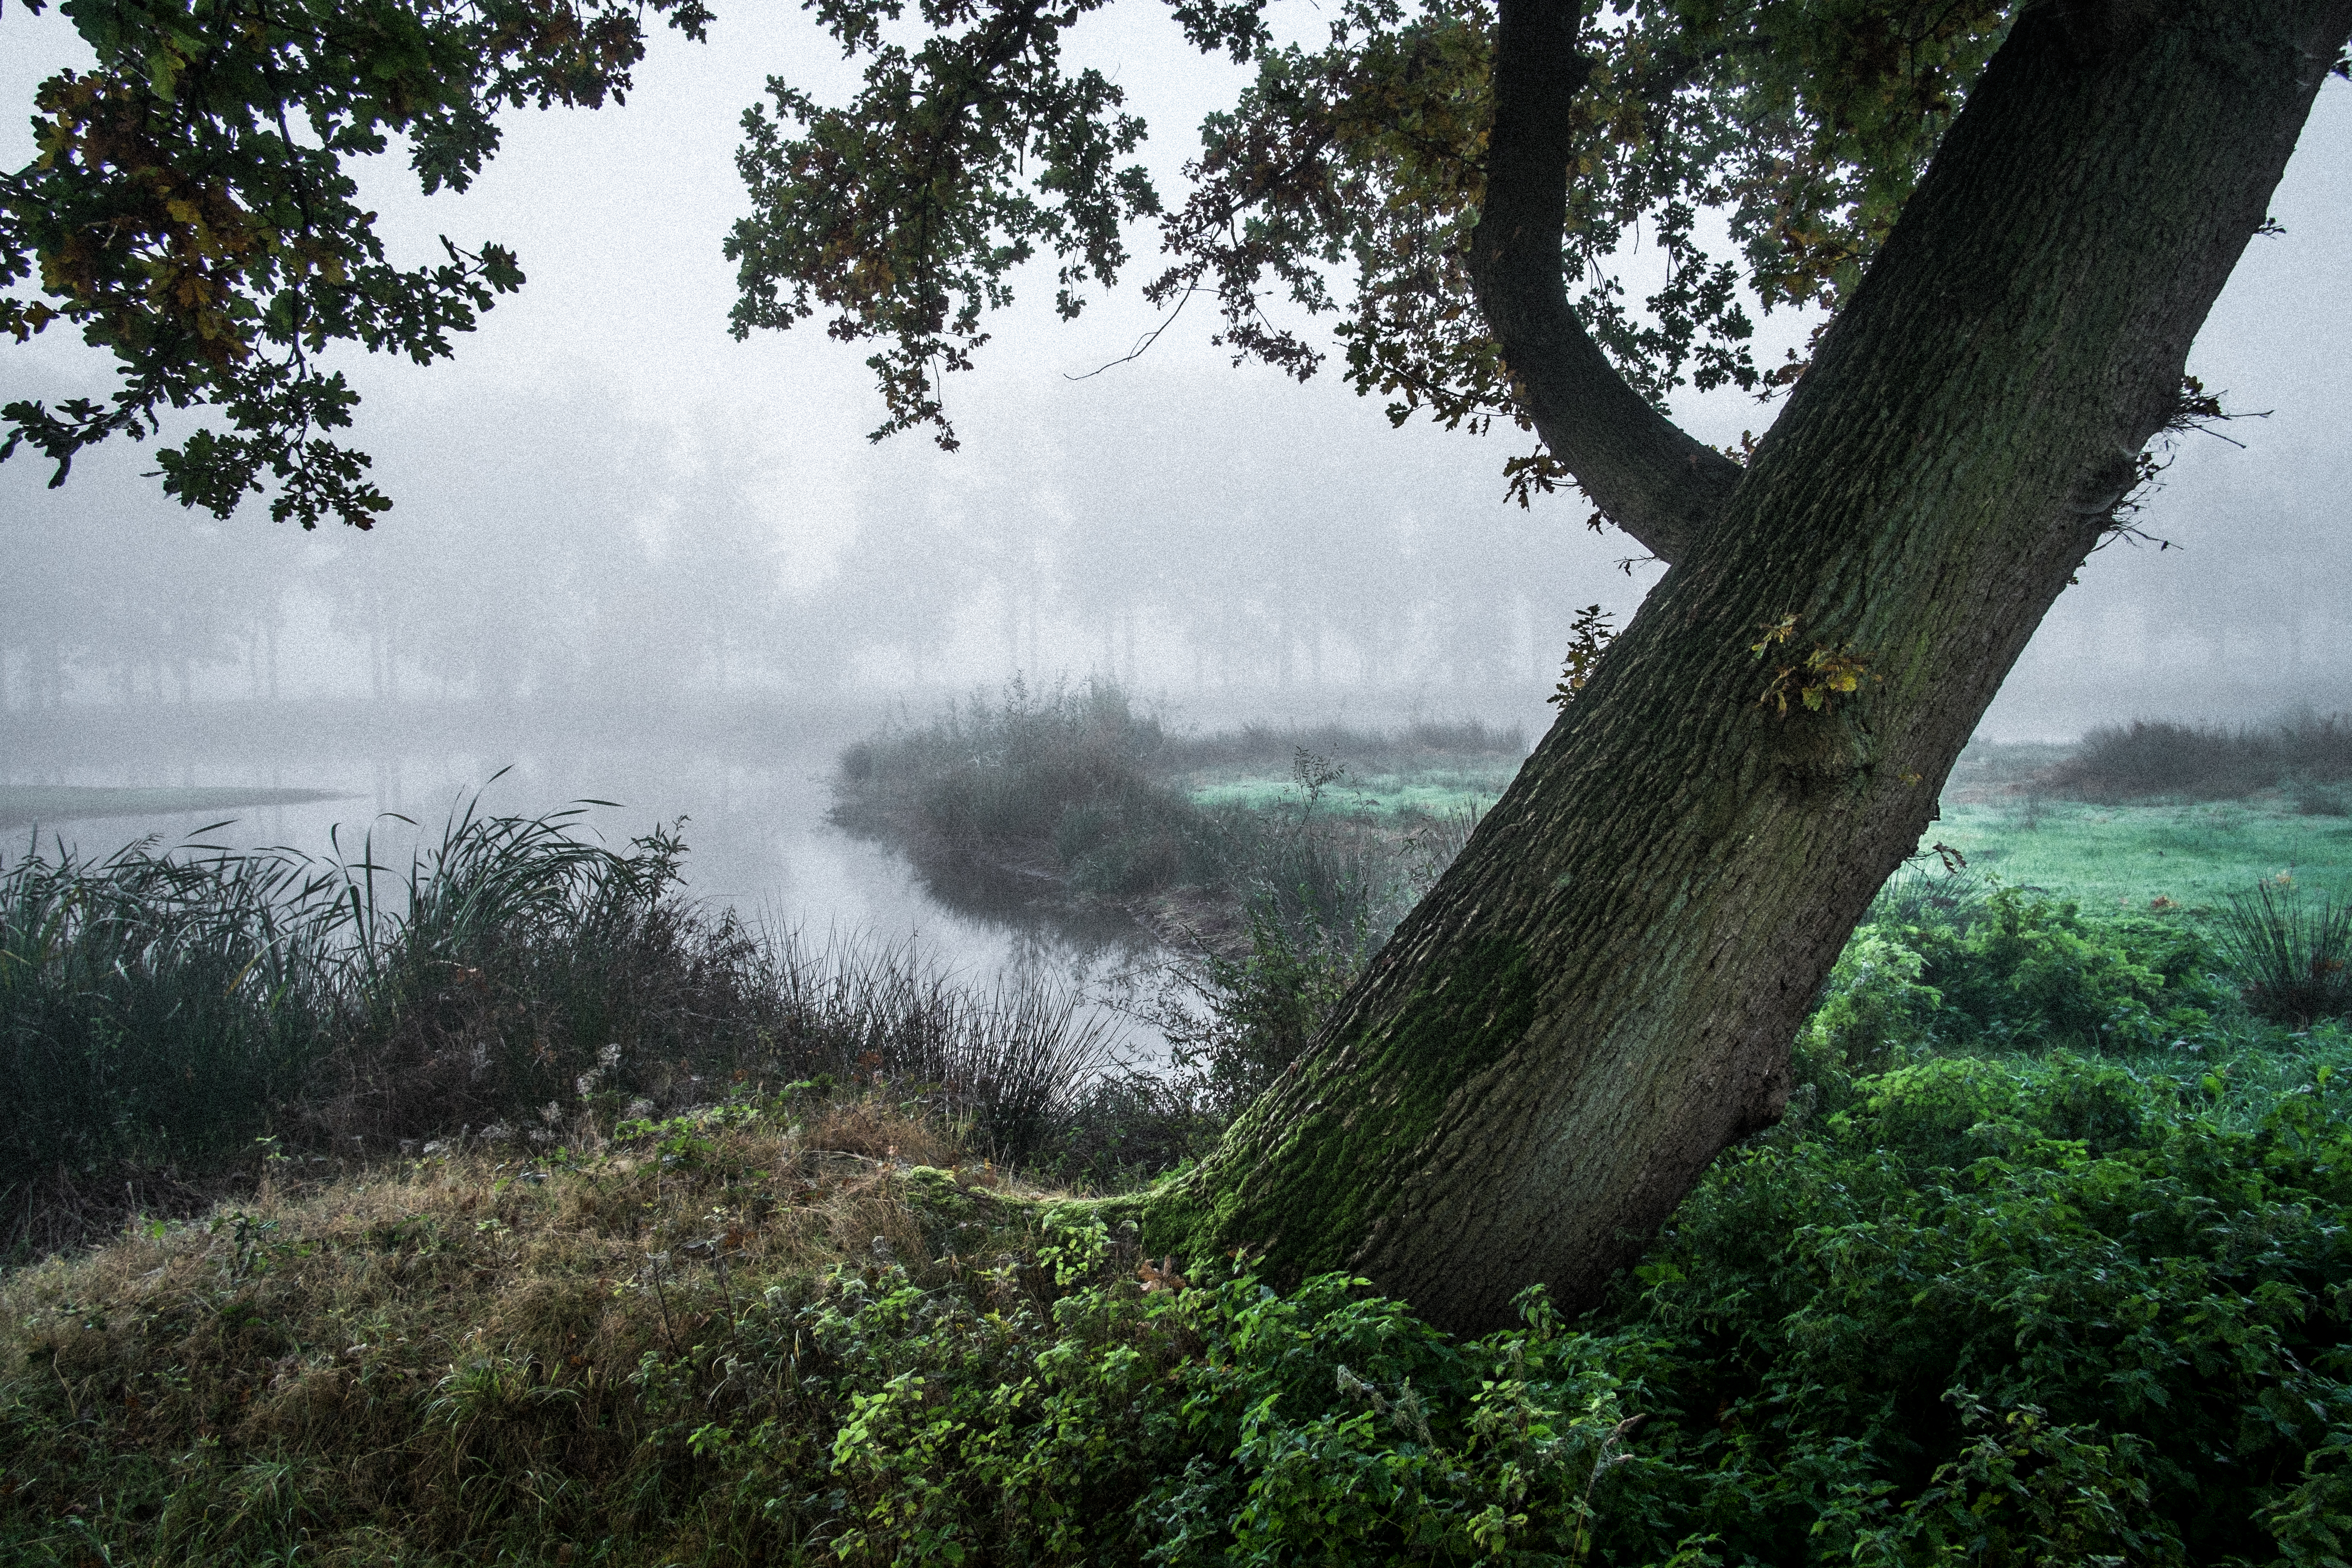
landscape, tree, water, nature, forest, wilderness, plant, fog, mist, morning, lake, river, green, jungle, weather, rainforest, wetland, brume, woodland, habitat, ecosystem, willyverhulst, rural area, old growth forest, natural environment, atmospheric phenomenon, woody plant